PewDiePie videography

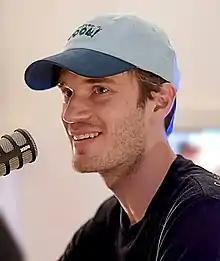
PewDiePie in July 2019

Swedish YouTuber Felix Kjellberg, known online as PewDiePie, has uploaded over 4,700 videos on the YouTube platform. Having accumulated over 29.3 billion video views as of June 2024, PewDiePie's channel ranks within the 100 most viewed on YouTube. Due to PewDiePie's YouTube channel having been the most-subscribed on the platform from 2013 through 2019, and it remaining one of the most since, his channel's videos have attracted substantial media coverage.